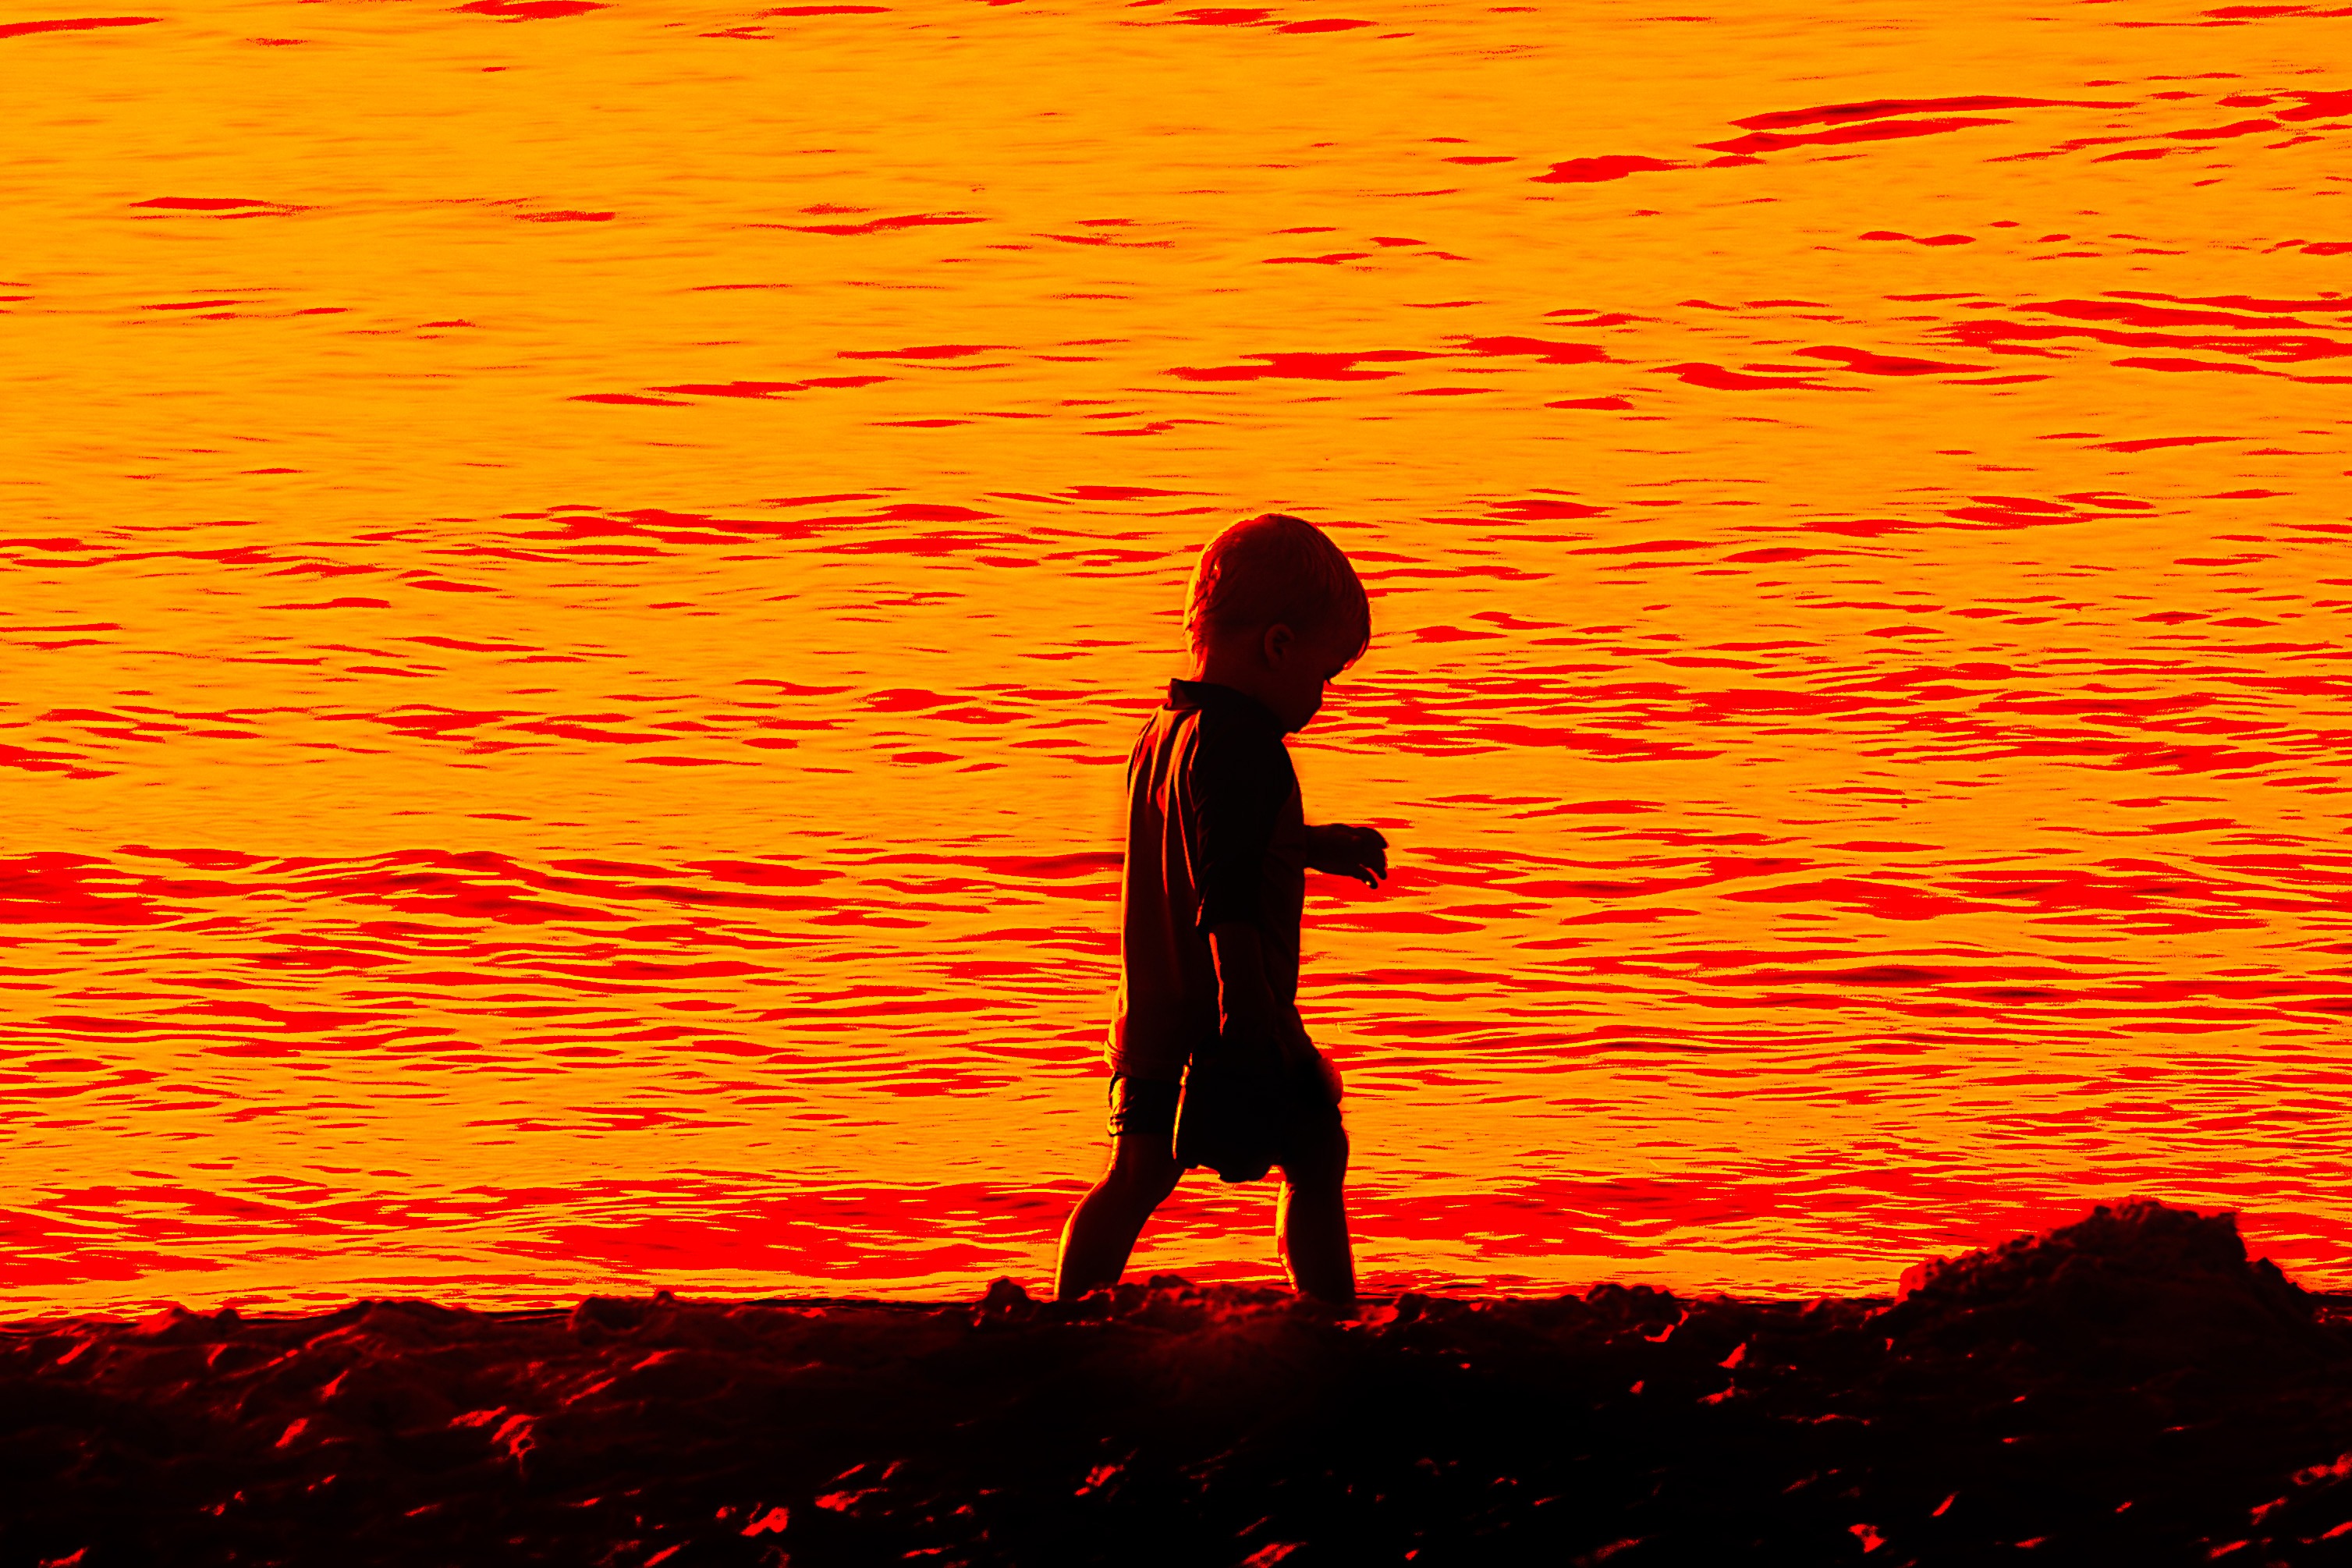
beach, sea, horizon, silhouette, sunset, sunlight, morning, love, red, child, emotion, atmospheric, baltic sea